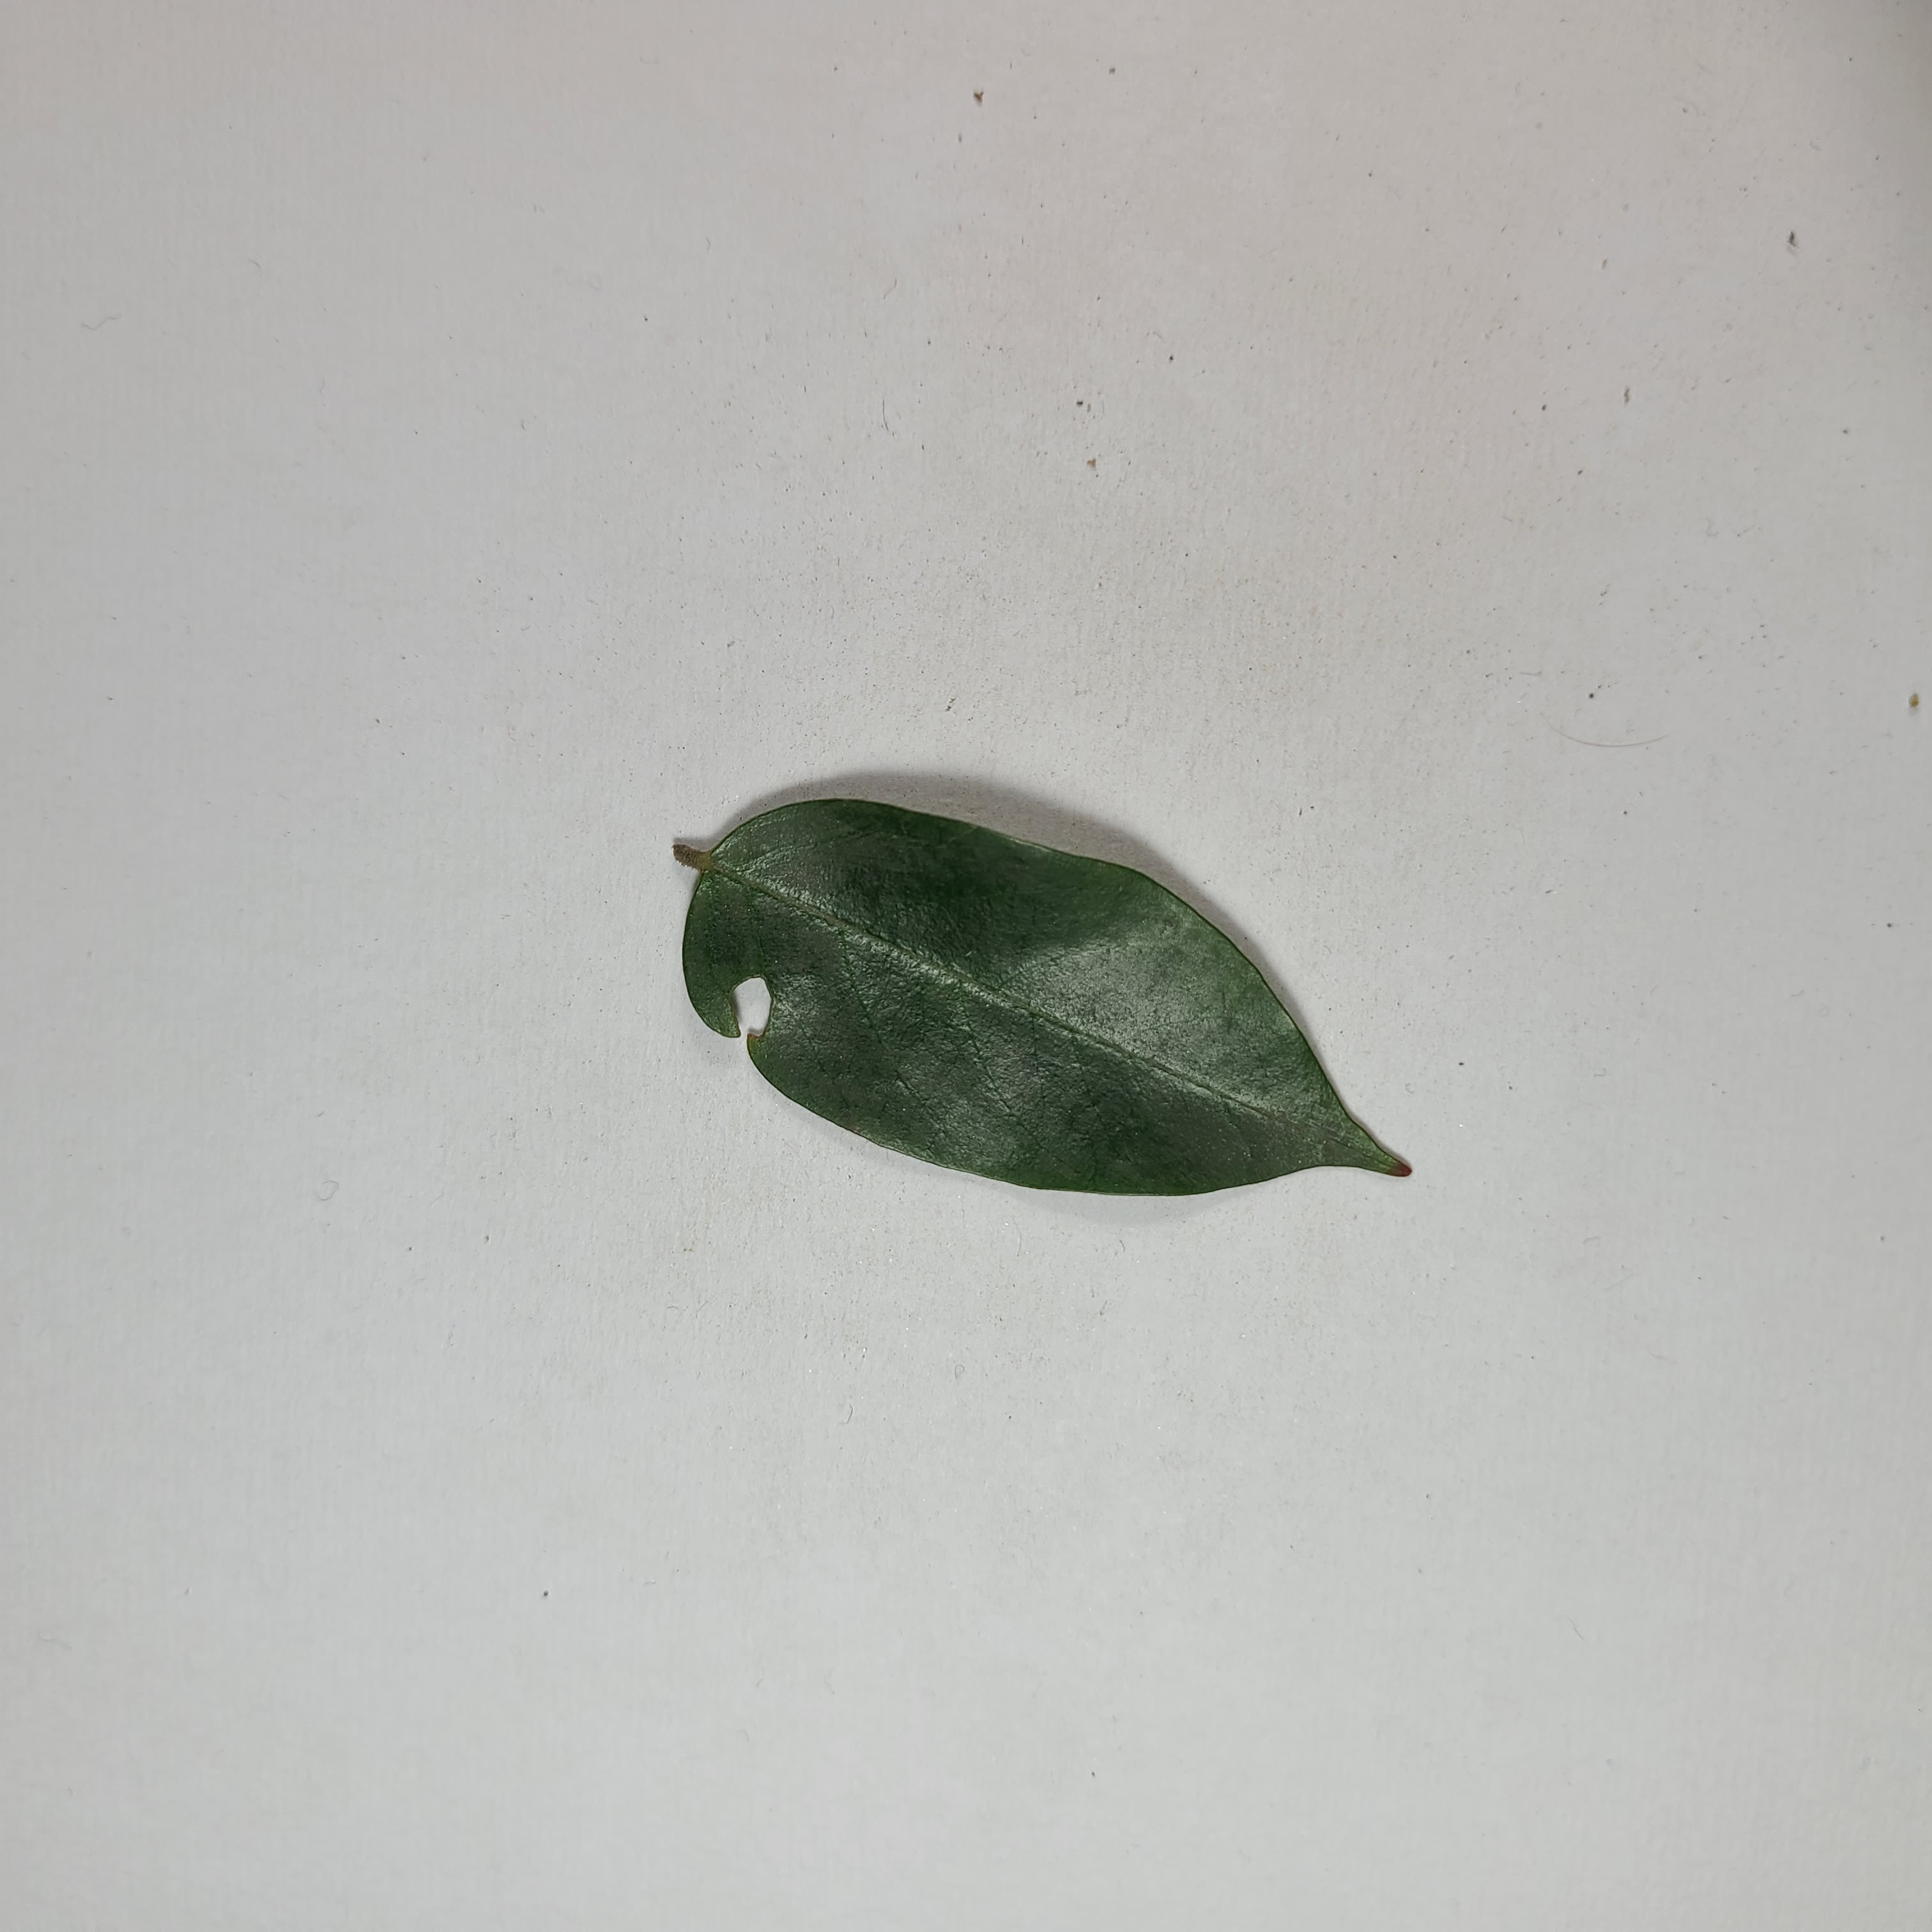
Label: Insect Hole leaves